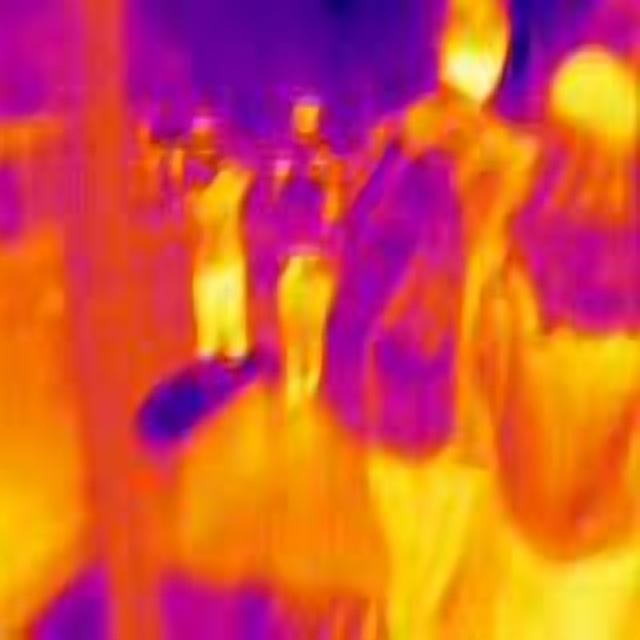
Detected objects:
label: person
label: person
label: person
label: person